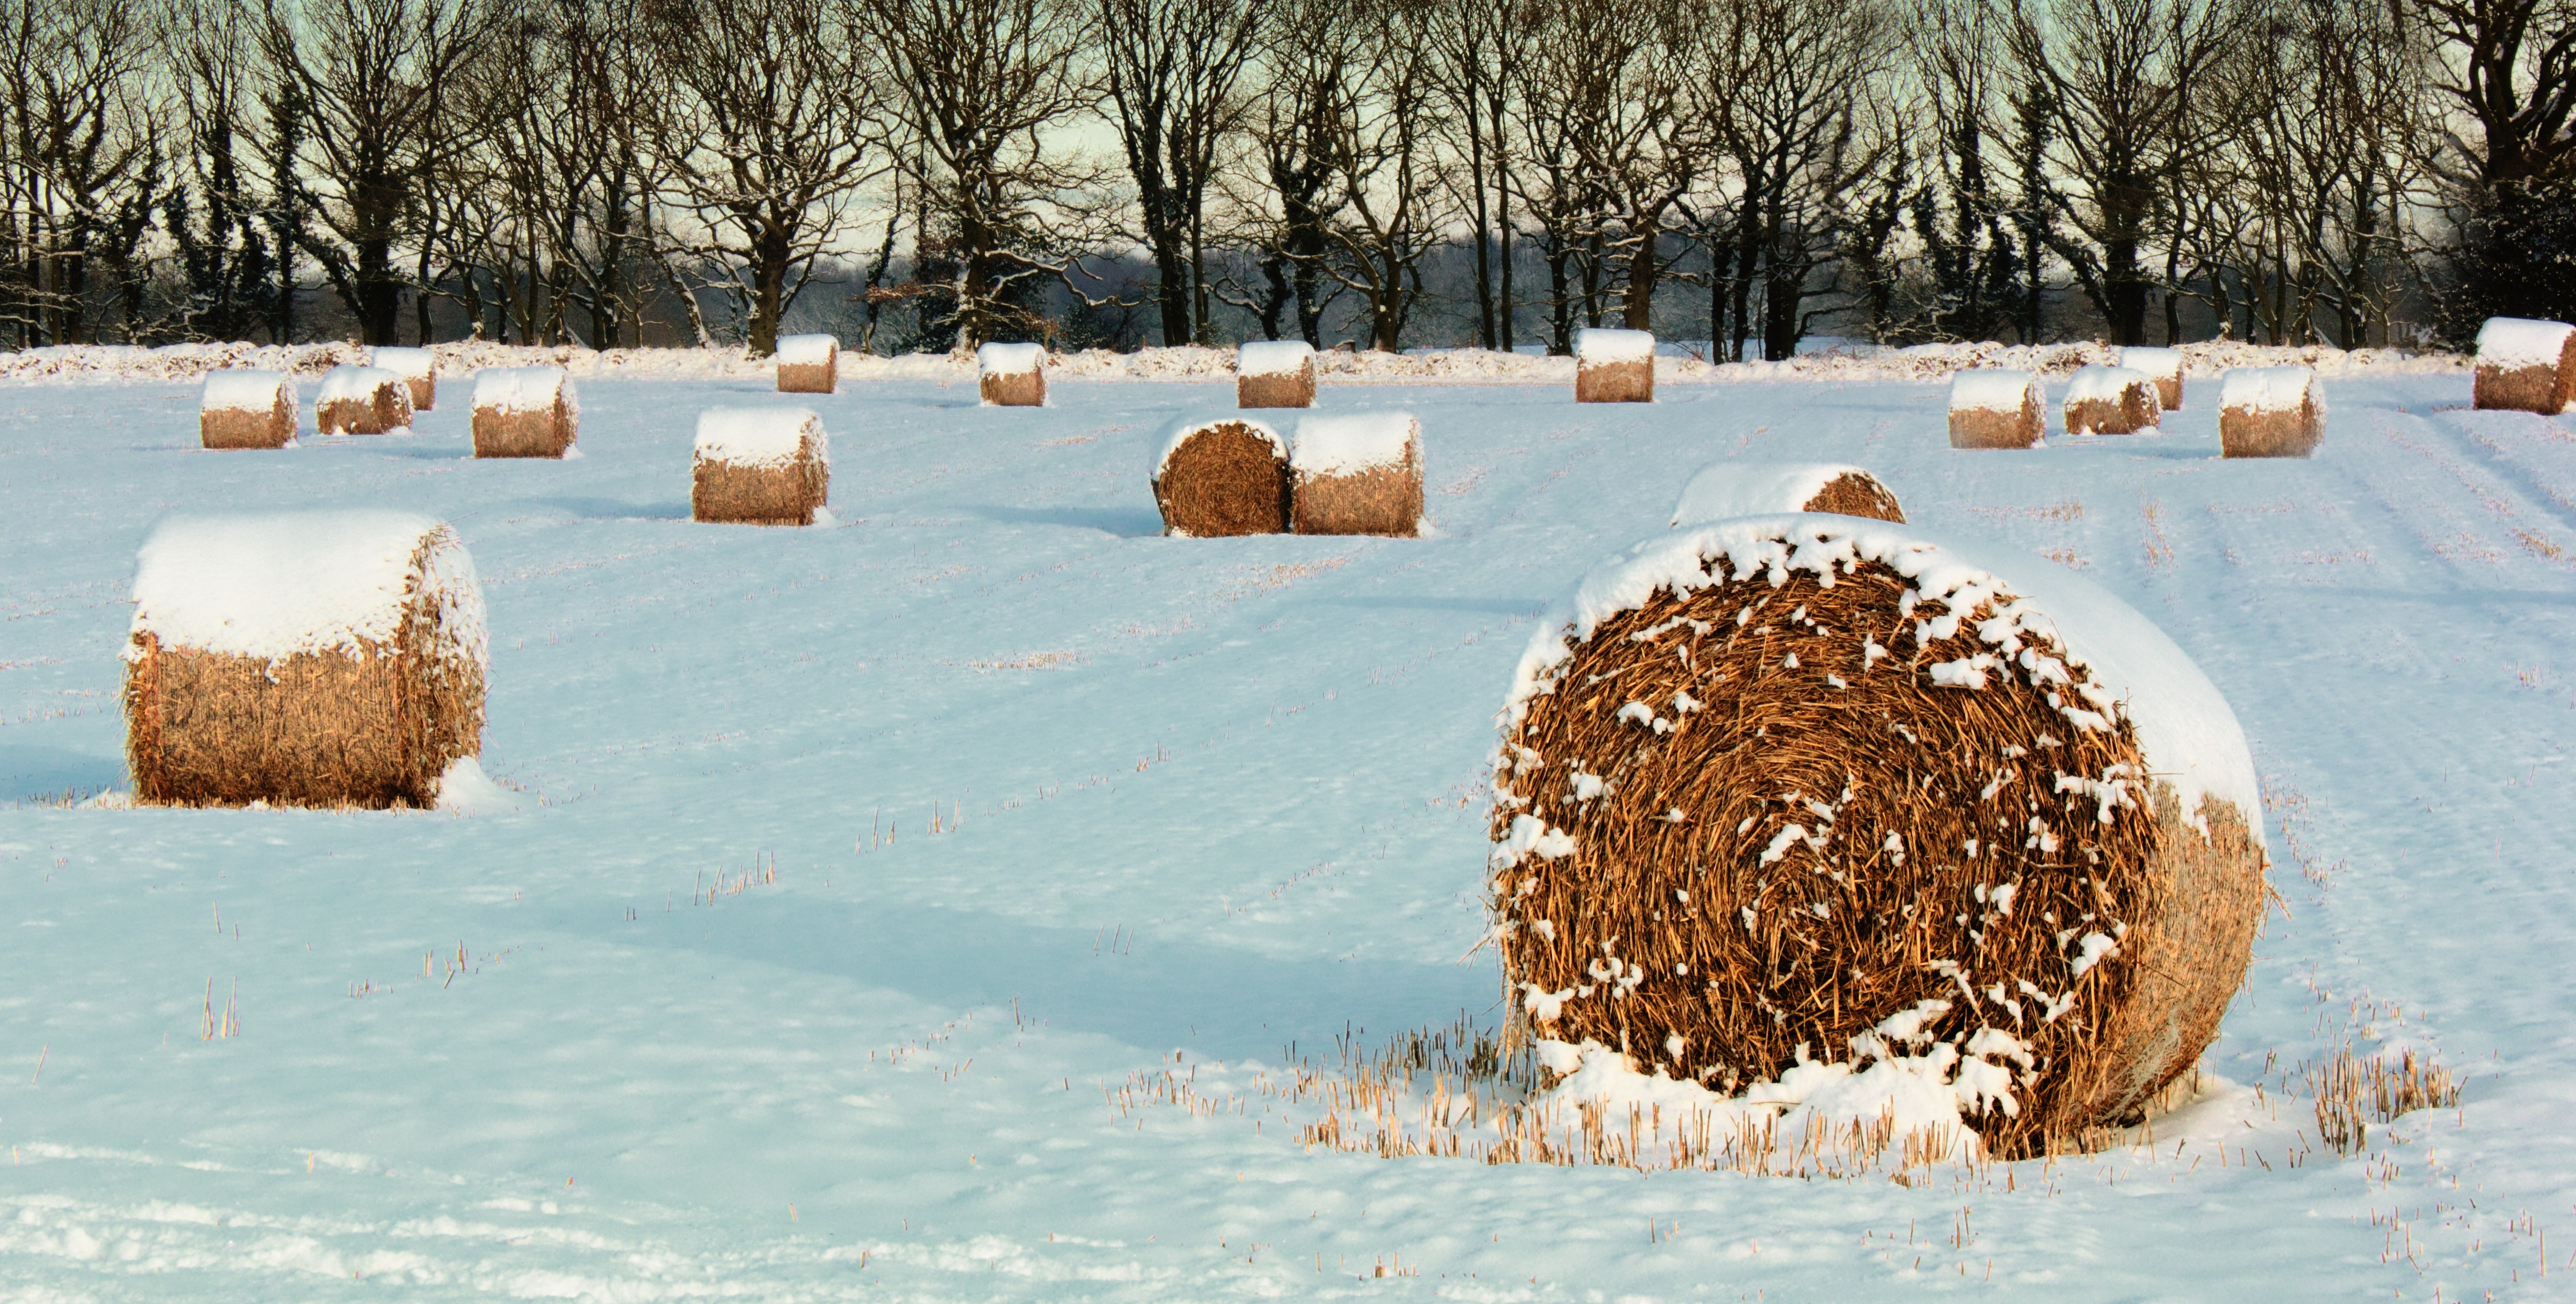
landscape, tree, nature, outdoor, snow, cold, winter, white, hay, frost, environment, ice, rural, scenic, natural, weather, frozen, christmas, season, winter landscape, coconut, scene, bales